Ion District

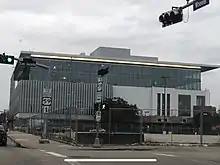
The Ion building (pictured in December 2020) was converted from a former Sears store and serves as the Ion District's central hub.

The Ion is a , six-level building on Main Street in what was formerly a four-story Sears department store built in 1939 and closed in 2018. The $100 million renovation project, which began in 2019 and was completed in 2021, expanded the building to include two additional floors and involved removing aluminum sheeting, restoring Art Deco architectural stylings, adding additional windows, and constructing a lightwell. The building has coworking and office spaces, business incubators and accelerators, classrooms, a prototyping lab, investor studio, and restaurants. The building's Forum Stairs event area includes seating for up to 250 people.